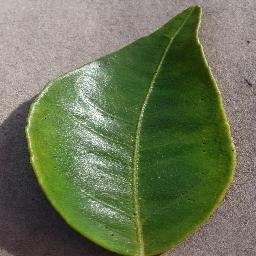
Label: Orange___Haunglongbing_(Citrus_greening)